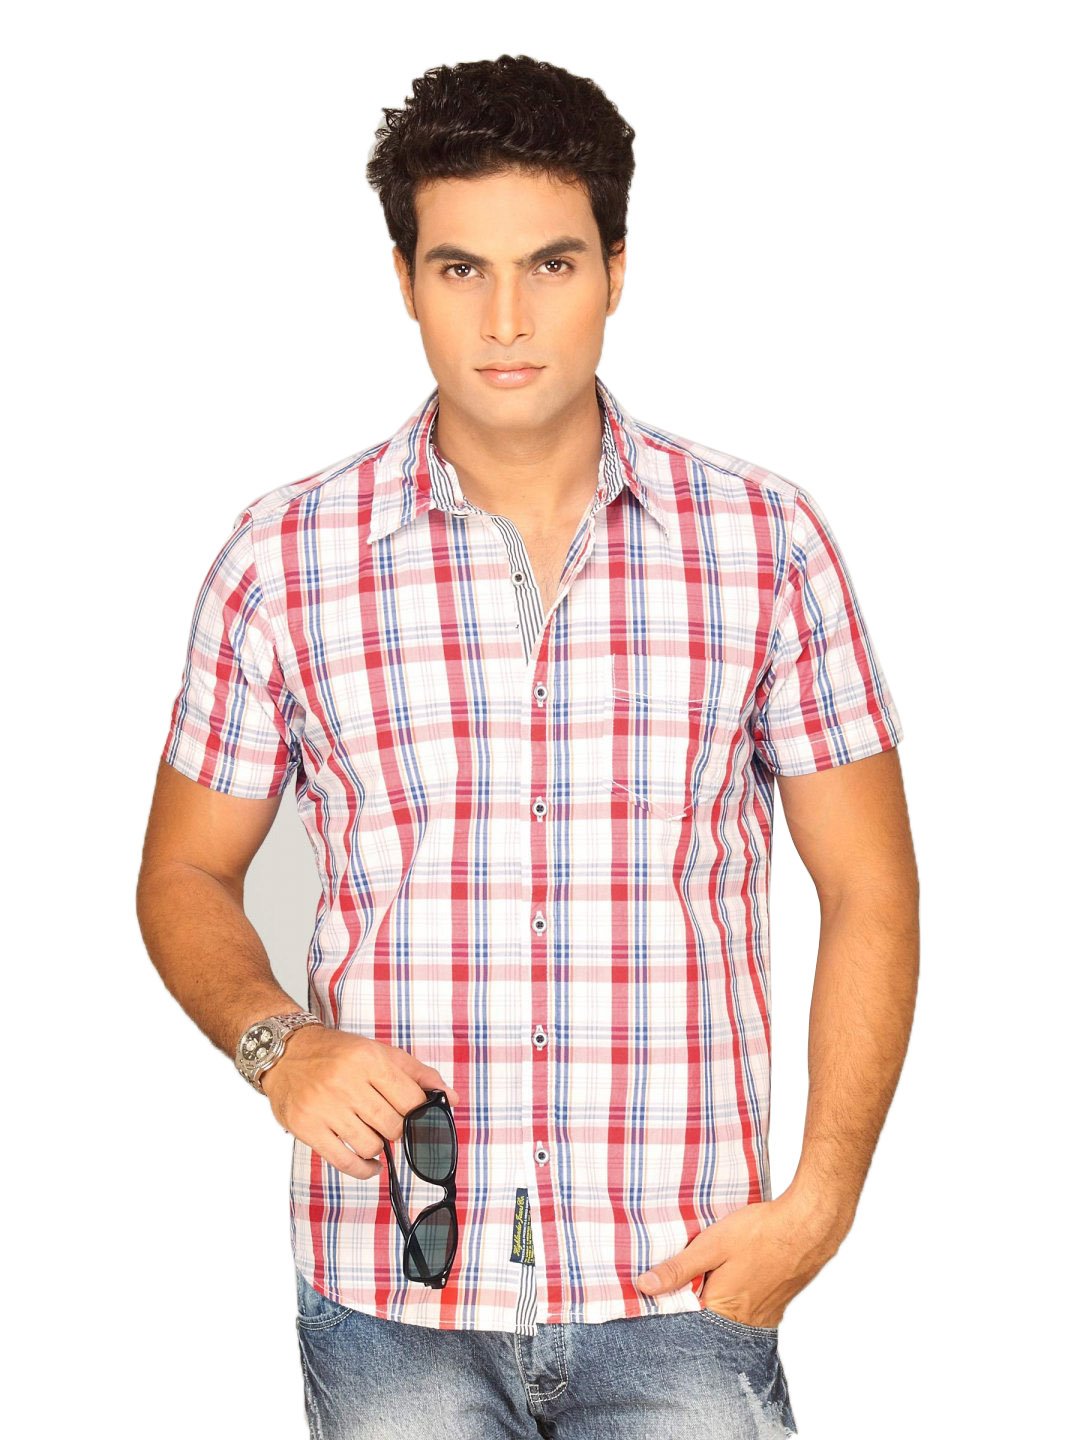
Highlander Men Red White Checked Shirts
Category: Apparel / Topwear / Shirts
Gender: Men
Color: Red
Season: Summer 2011
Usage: Casual